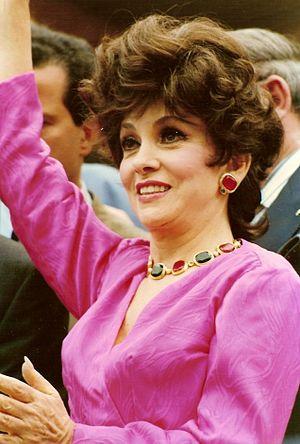
Gina Lollobrigida dans l'année de 1991.
Gina Lollobrigida [ˈd͡ʒiːna ˌlɔlloˈbriːd͡ʒida], de son vrai nom Luigia Lollobrigida, est une actrice et photographe italienne, née le 4 juillet 1927 à Subiaco.